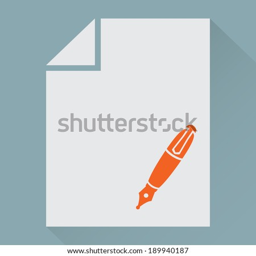
blank sheet of paper with a pen to sign .